Green Valley, New South Wales

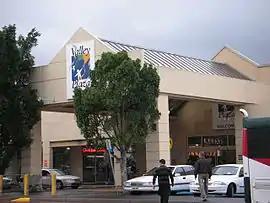
The Valley Plaza

Green Valley is a suburb of Sydney, in the state of New South Wales, Australia. Green Valley is located west of the Sydney central business district, in the local government area of the City of Liverpool and is part of the Greater Western Sydney region.